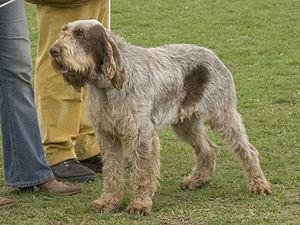
Le spinone est une race de chien originaire d'Italie. C'est un chien d'arrêt continental de type griffon et de grande taille avec une robe à poil dur qui existe en de nombreuses couleurs.